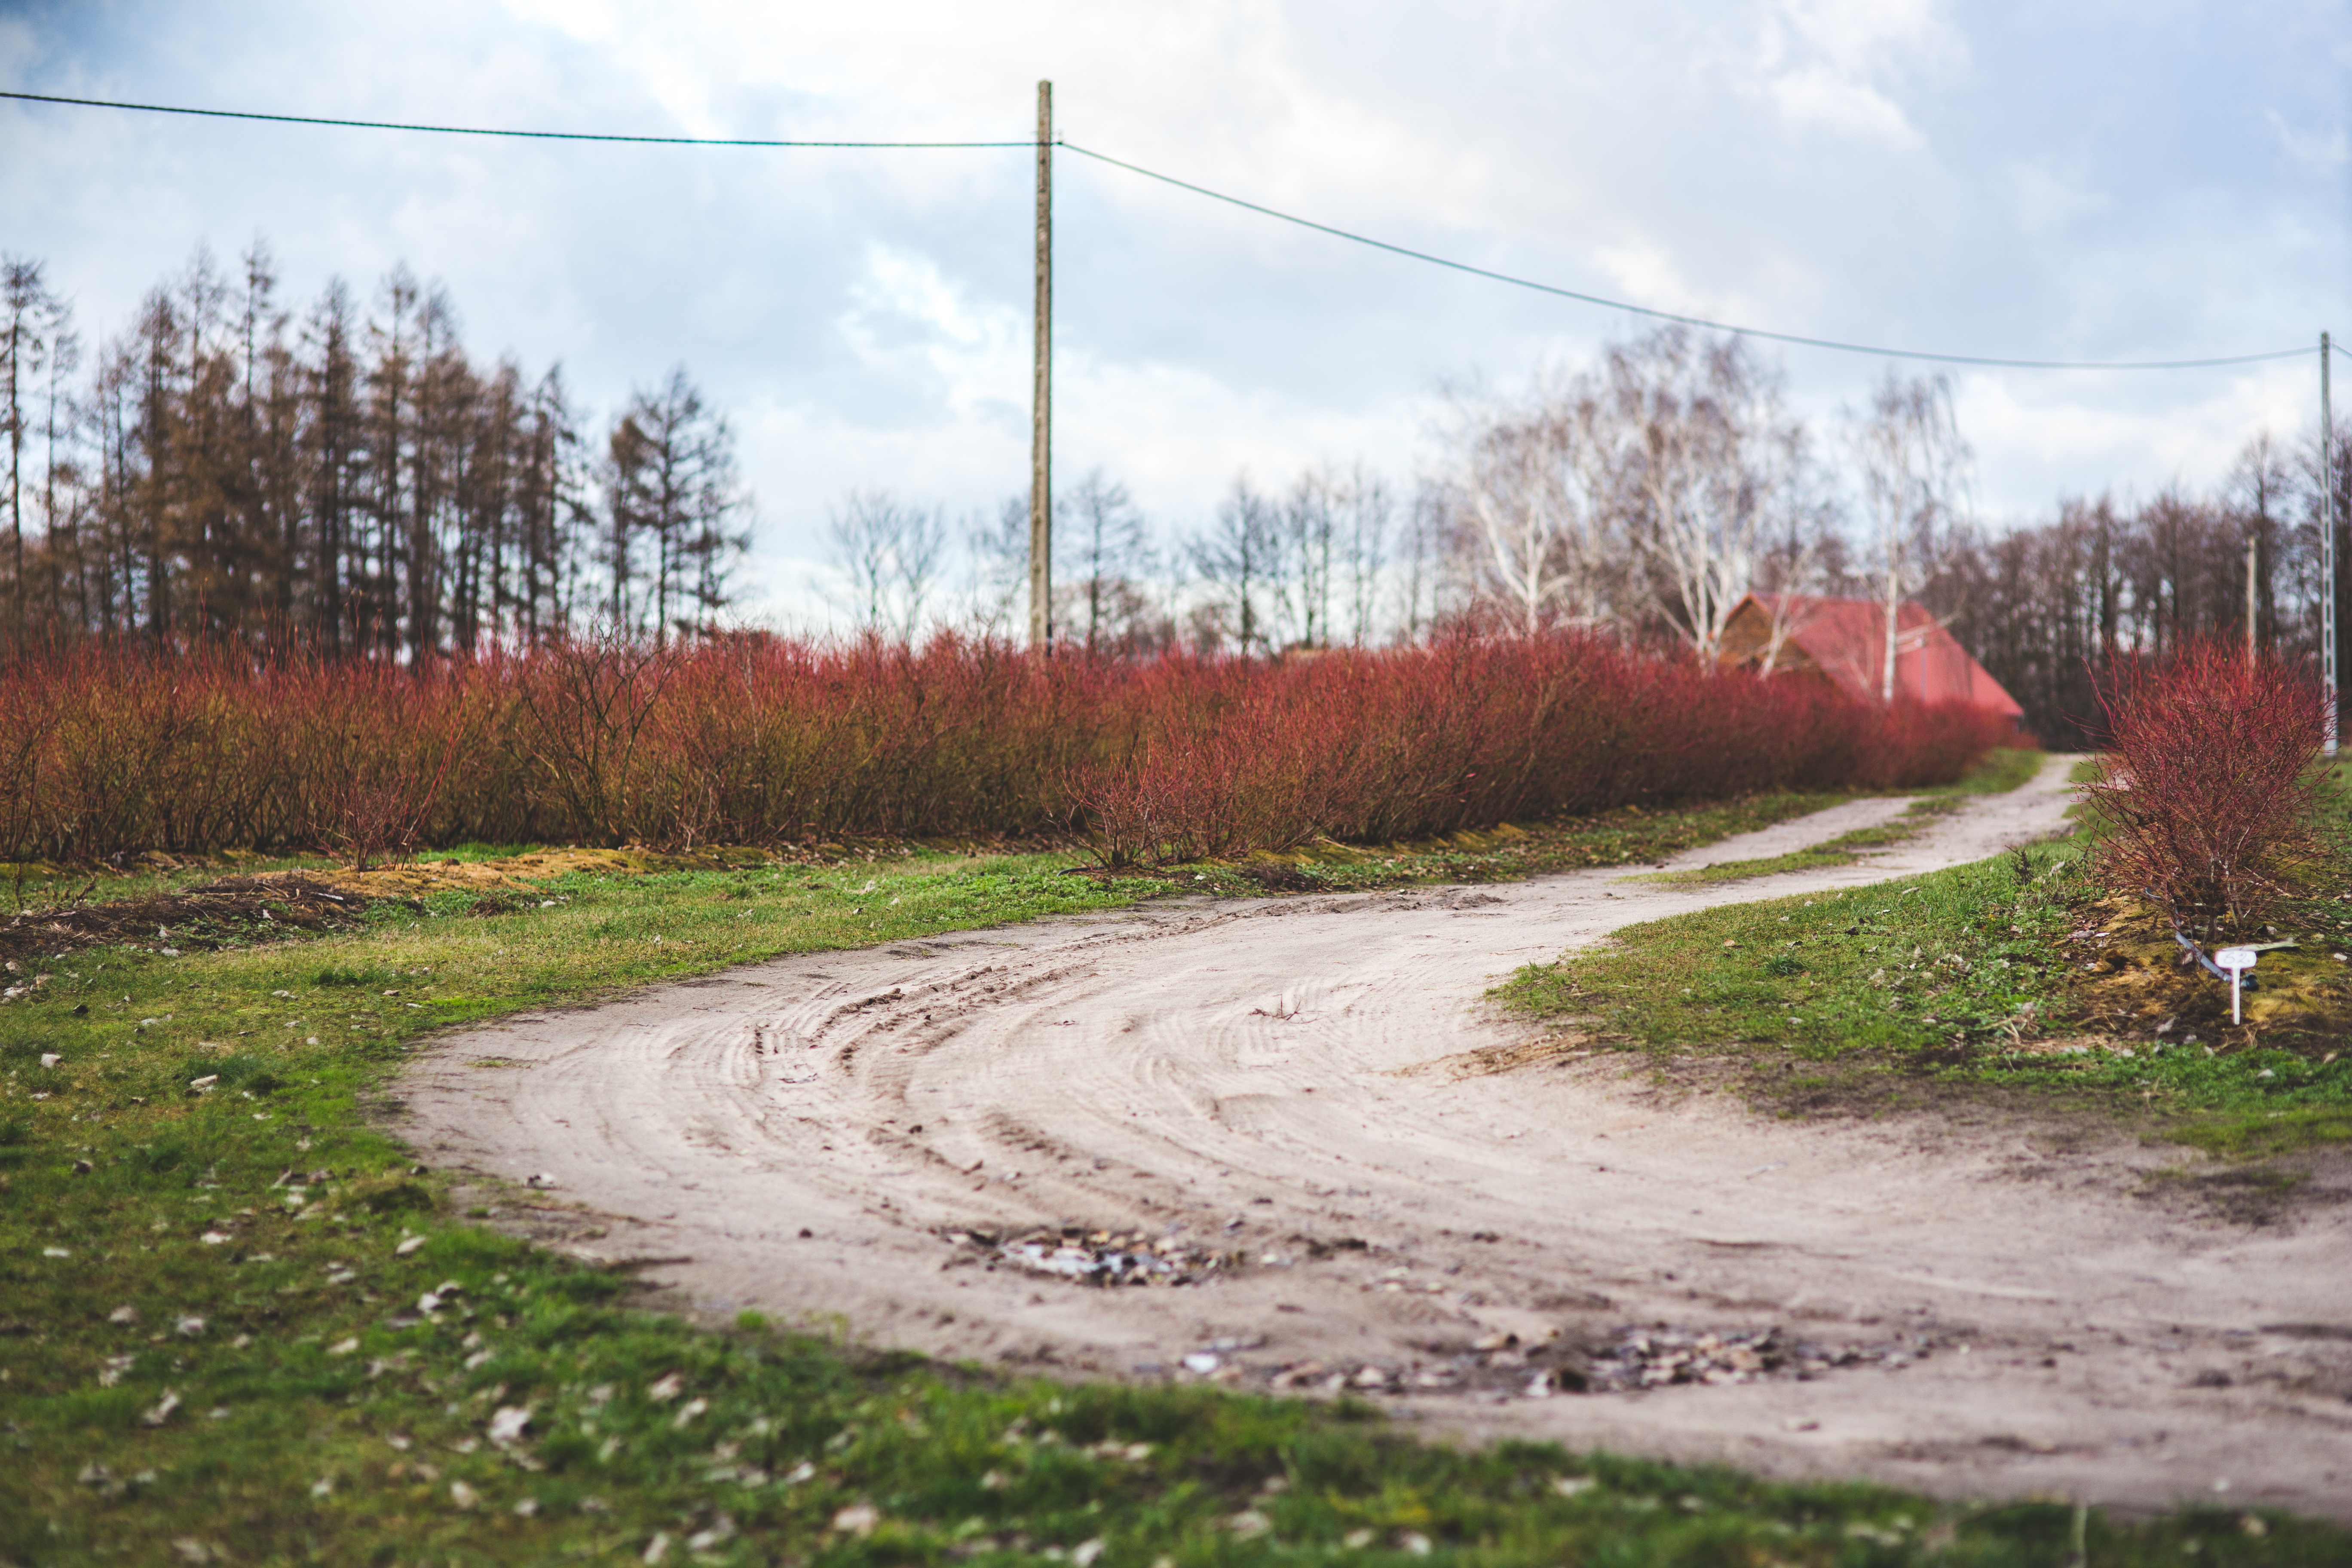
tree, grass, sand, road, trail, meadow, countryside, country, dirt road, village, soil, waterway, infrastructure, habitat, rural area, land lot